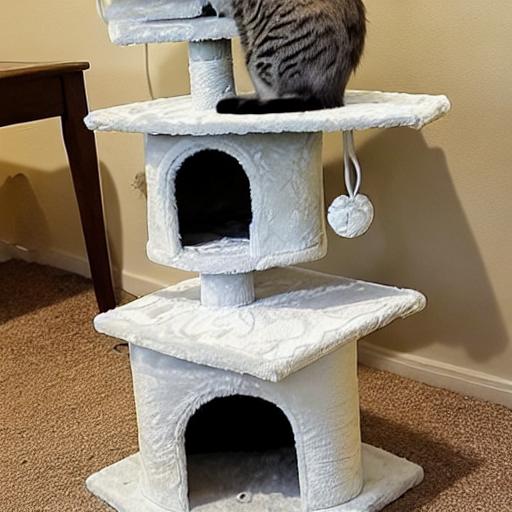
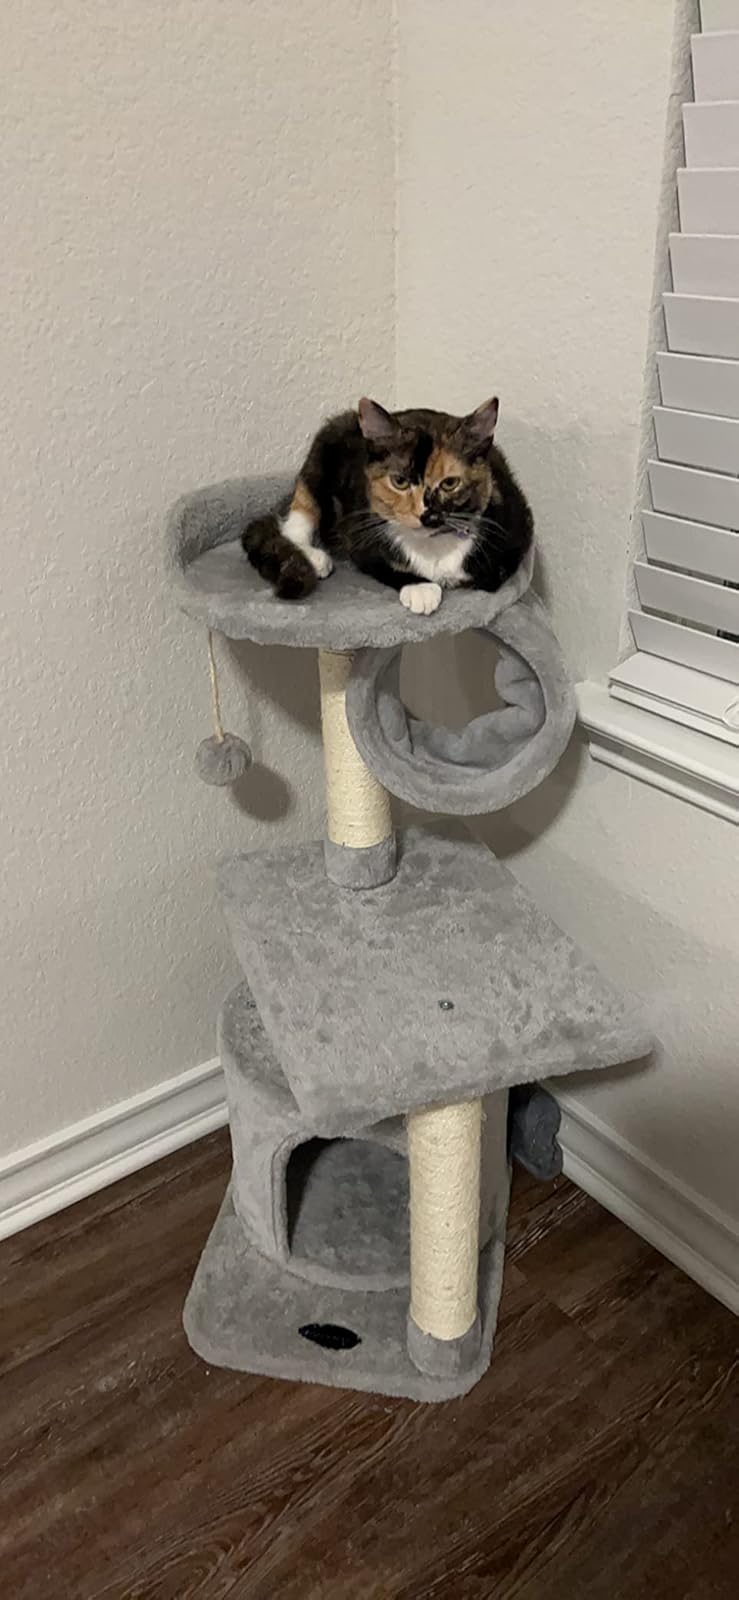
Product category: items_cat tree
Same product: no